Silvio Longobucco

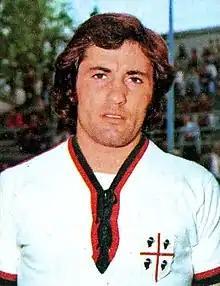
Longobucco with Cagliari in 1975

Silvio Longobucco (5 June 1951 – 2 April 2022) was an Italian professional footballer who played as a defender.